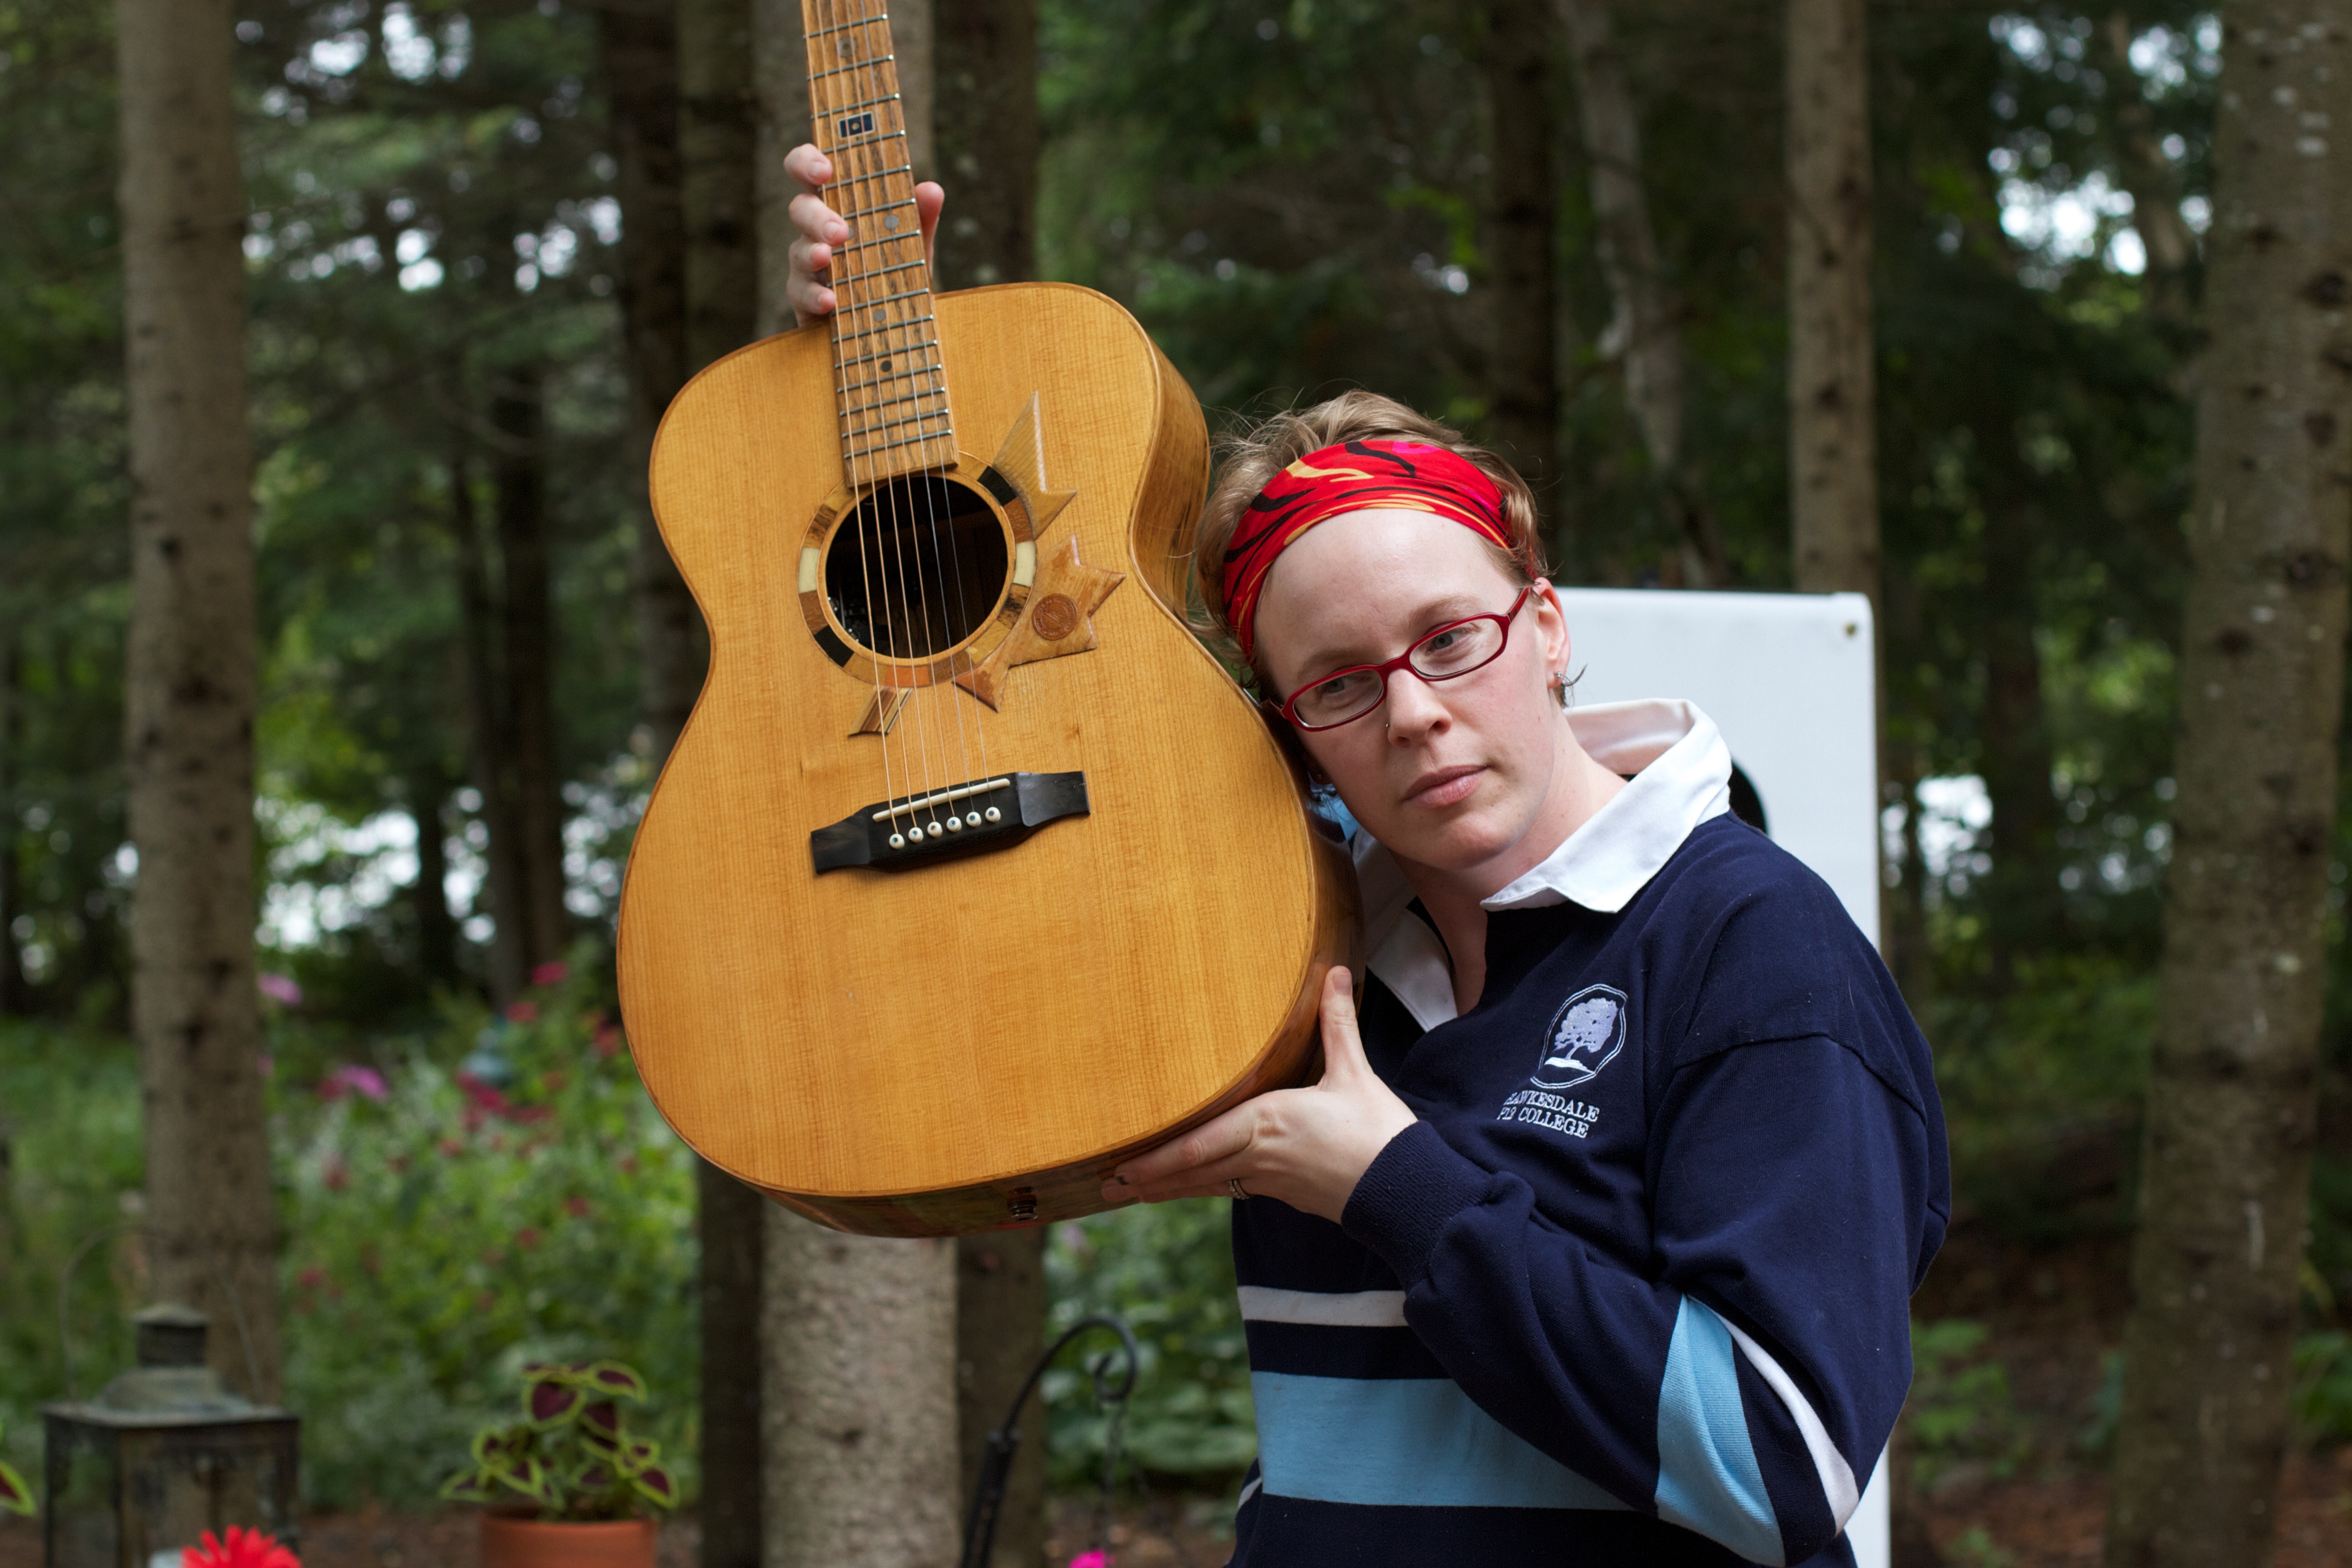
guitar, musical instrument, unplugd12, string instrument, plucked string instruments